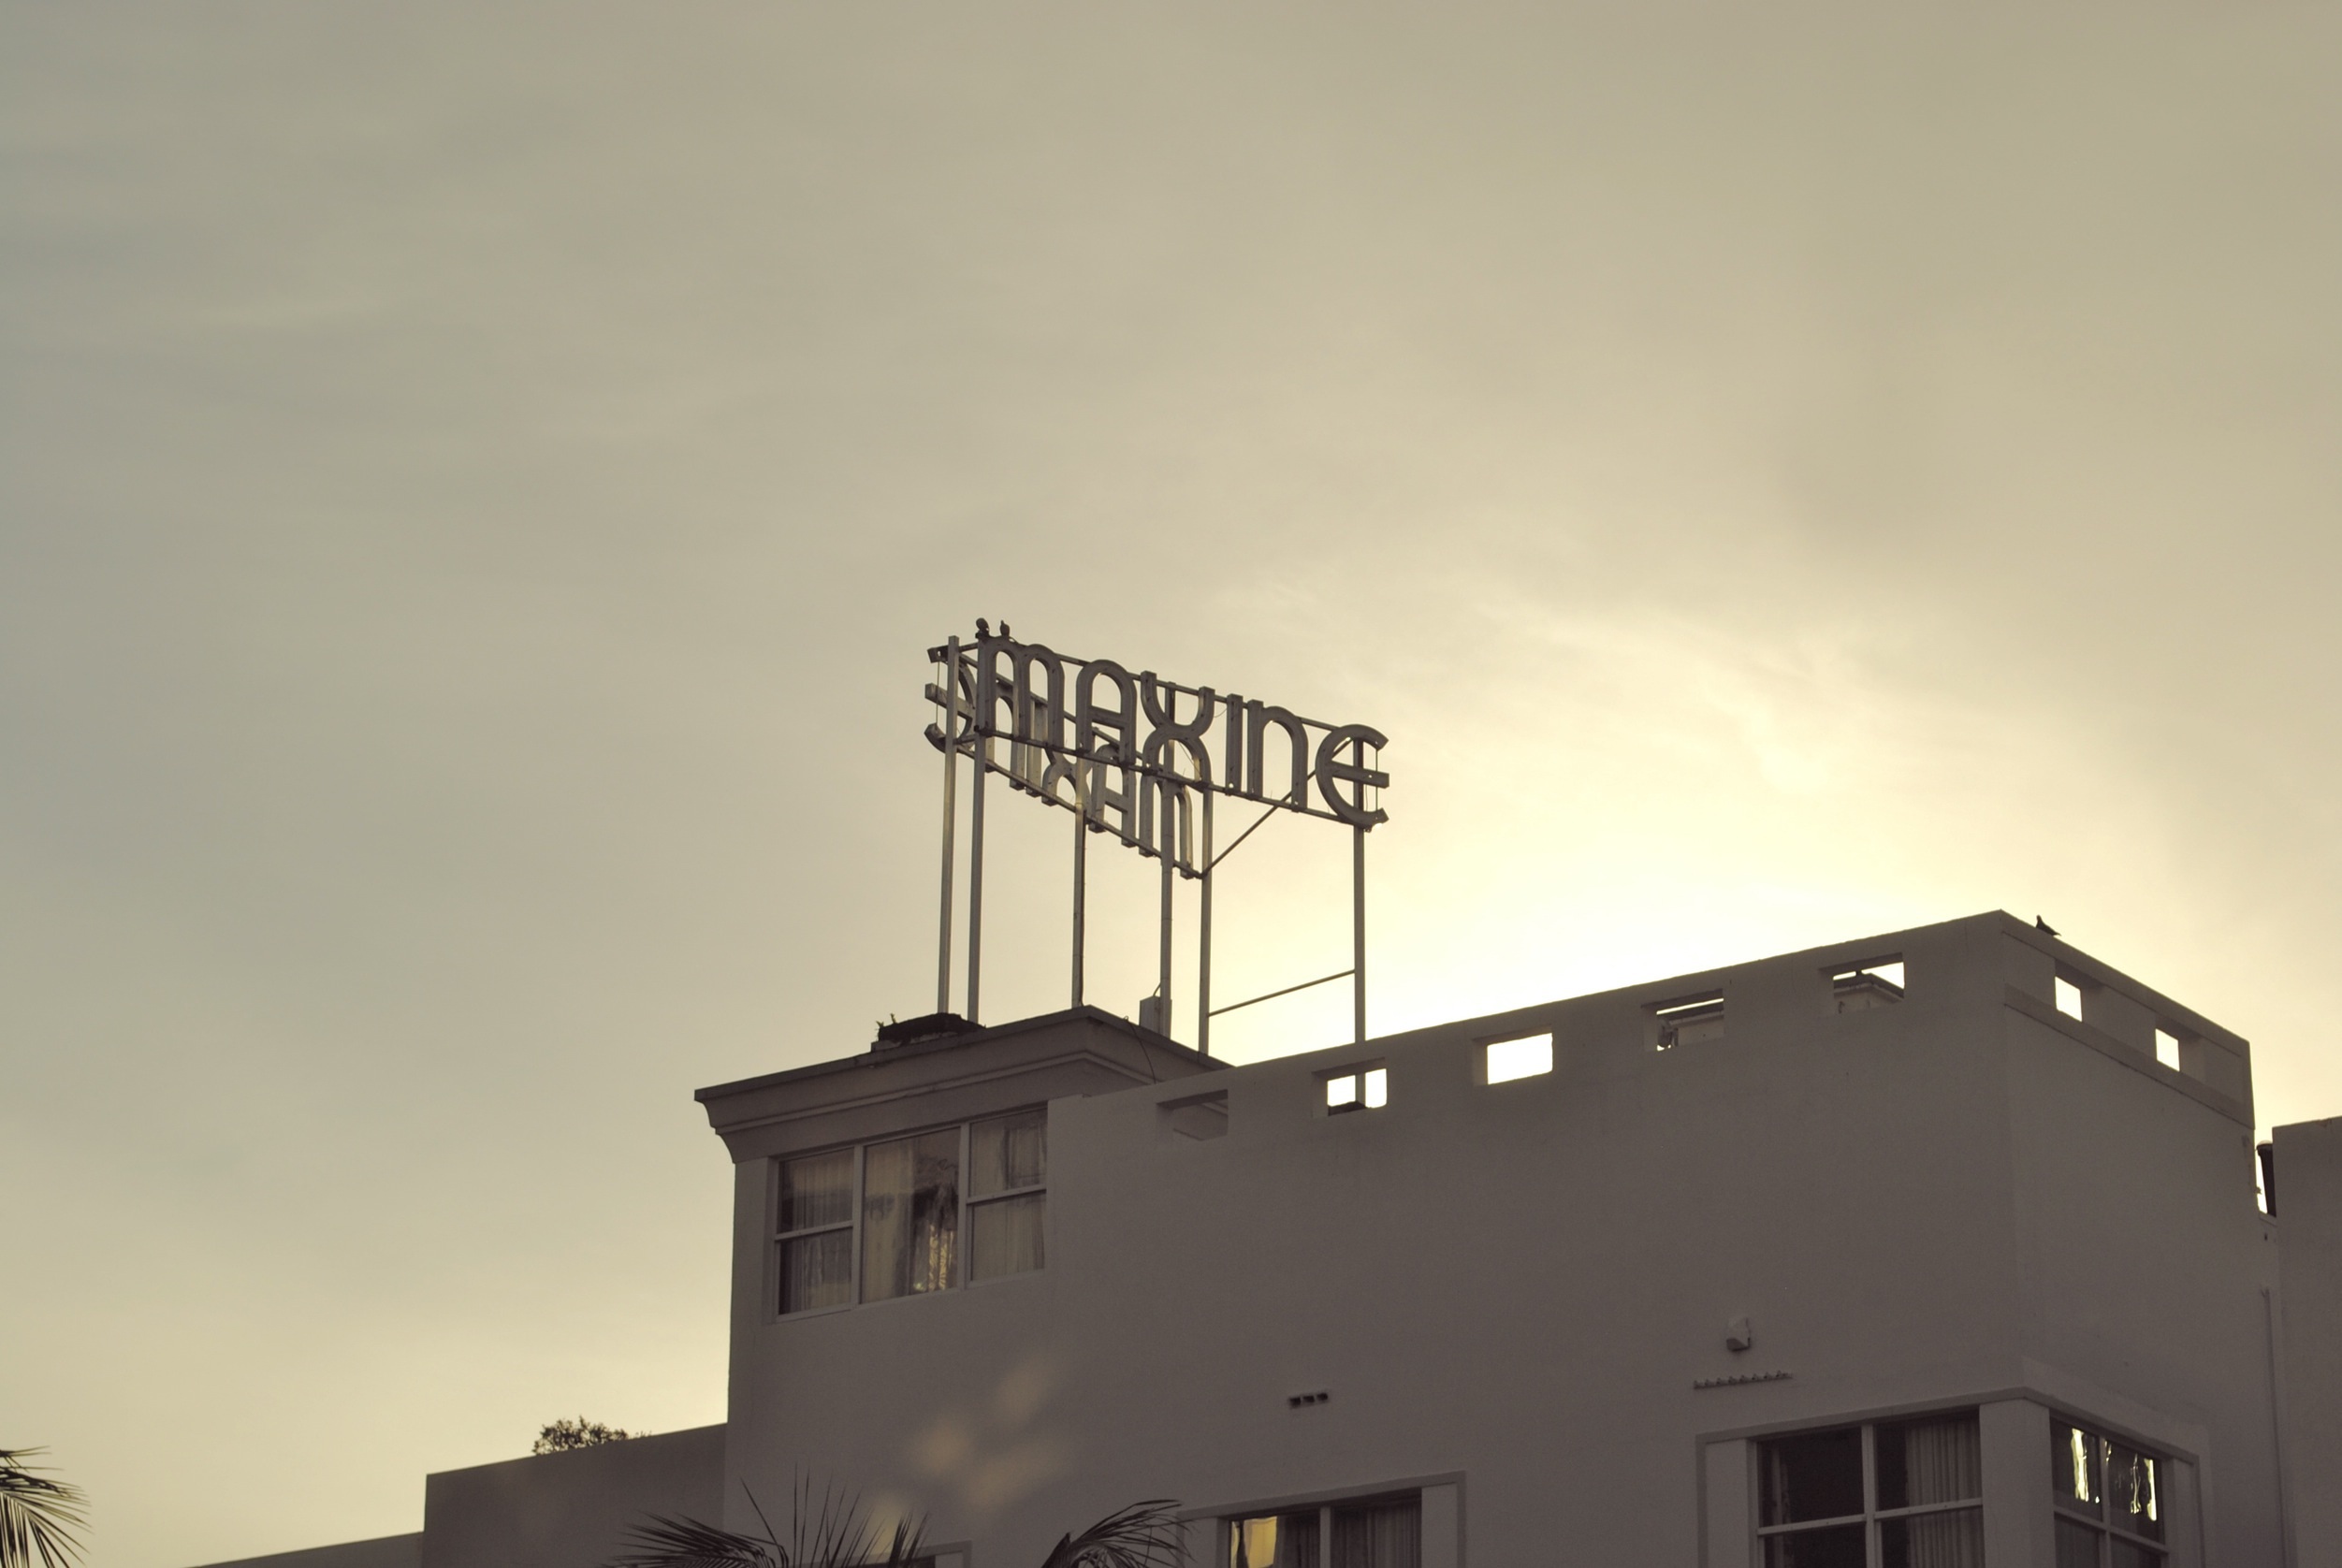
light, architecture, sky, house, building, sign, lighting, shape